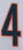
Number: 4